Anglican church music

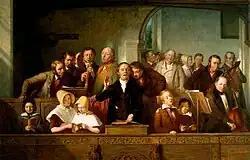
"A Village Choir", an 1847 painting by Thomas Webster, showing the musicians of a country parish church at that time.

In parish churches, musical worship was limited to congregational singing of metrical psalms, often led by a largely untrained choir. A great quantity of simple tunes were published in the 18th and early 19th century for their use. From the mid-18th century, accompaniment began to be provided by a "parish band" of instruments such as the violin, cello, clarinet, flute and bassoon. These musicians would often sit in a gallery at the west end of the church, giving rise to the later term, "west gallery music".